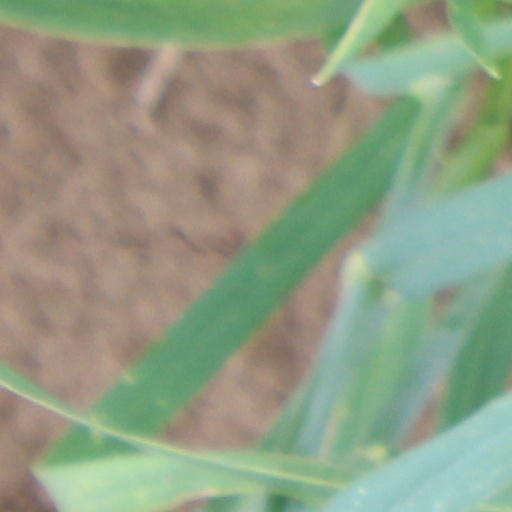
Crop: wheat